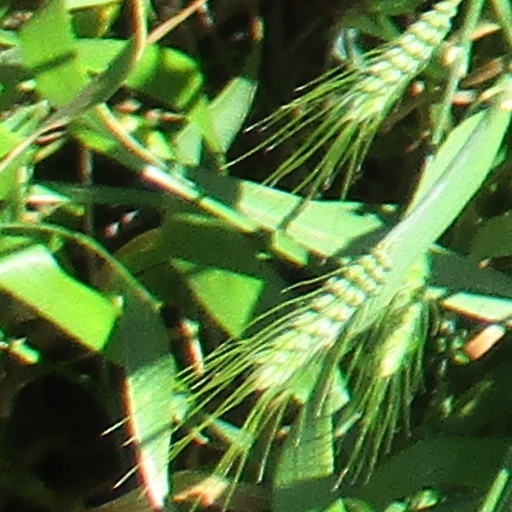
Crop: wheat